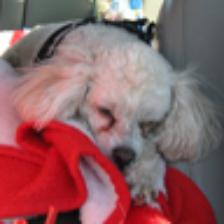
Label: NonHuman